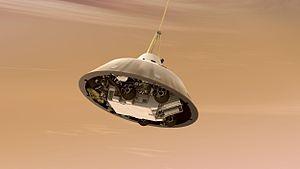
Mars 2020 est une mission spatiale d'exploration de la planète Mars développée par le JPL, établissement de l'agence spatiale américaine. La mission consiste à déployer l'astromobile Perseverance sur le sol martien pour étudier sa surface. Mars 2020 constitue la première d'une série de trois missions dont l'objectif final est de ramener des échantillons du sol martien sur Terre pour permettre leur analyse. Ce projet, considéré comme prioritaire par la communauté scientifique depuis plusieurs décennies, n'avait jamais reçu d'implémentation du fait de son coût, de ses difficultés techniques et du risque d'échec élevé. Pour remplir les objectifs de sa mission l'astromobile doit prélever une quarantaine de carottes de sol et de roches sur des sites sélectionnés à l'aide des instruments embarqués. Le résultat de ces prélèvements doit être déposé par l'astromobile sur des emplacements soigneusement repérés en attendant d'être ramenés sur Terre par une future mission étudiée conjointement par la NASA et l'Agence spatiale européenne. Selon le planning élaboré par les deux agences, le retour sur Terre est prévu pour 2031 sous réserve de son financement.
Mars Science Laboratory est une mission d'exploration de la planète Mars à l'aide d'un astromobile développé par le centre JPL associé à l'agence spatiale américaine de la NASA. La sonde spatiale est lancée le 26 novembre 2011 par un lanceur Atlas V. Le site d'atterrissage, sur lequel la sonde spatiale s'est posée le 6 août 2012, se situe dans le cratère Gale. Celui-ci présente dans un périmètre restreint donc compatible avec l'autonomie du rover, des formations reflétant les principales périodes géologiques de la planète dont celle — le Noachien — qui aurait pu permettre l'apparition d'organismes vivants. Au cours de sa mission, l'astromobile, nommé Curiosity, va rechercher si un environnement favorable à l'apparition de la vie a existé, analyser la composition minéralogique, étudier la géologie de la zone explorée et collecter des données sur la météorologie et les radiations qui atteignent le sol de la planète. La durée de la mission est fixée initialement à une année martienne soit environ 669 sols ou 687 jours terrestres.